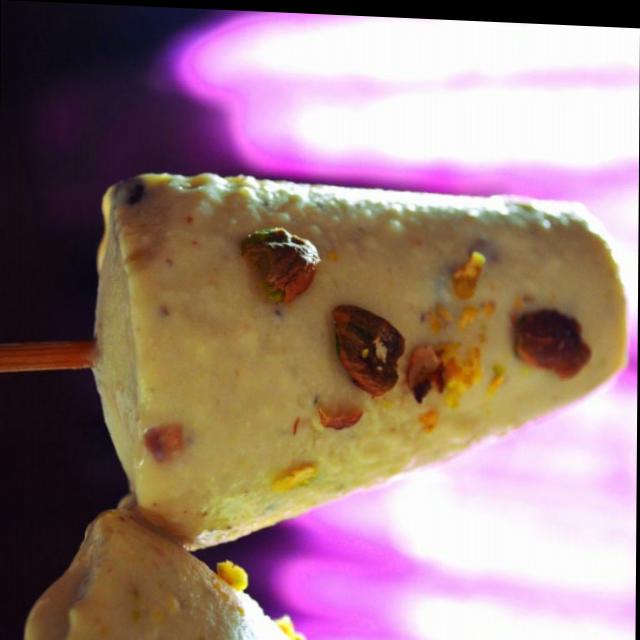
Dish: kulfi